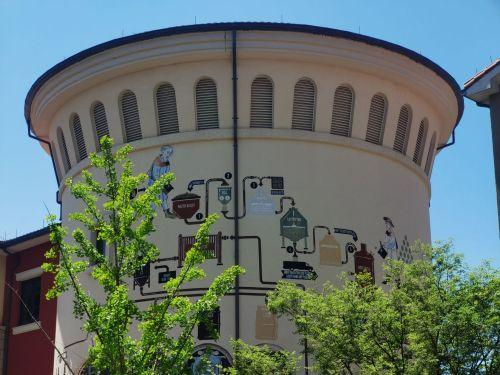
地标名称：千岛湖啤酒博物院
所在城市：杭州市·淳安县